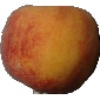
Label: Peach 1